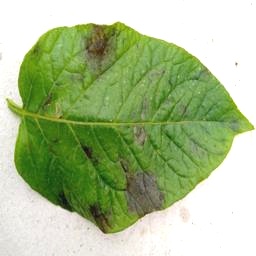
Etiqueta: Late Blight